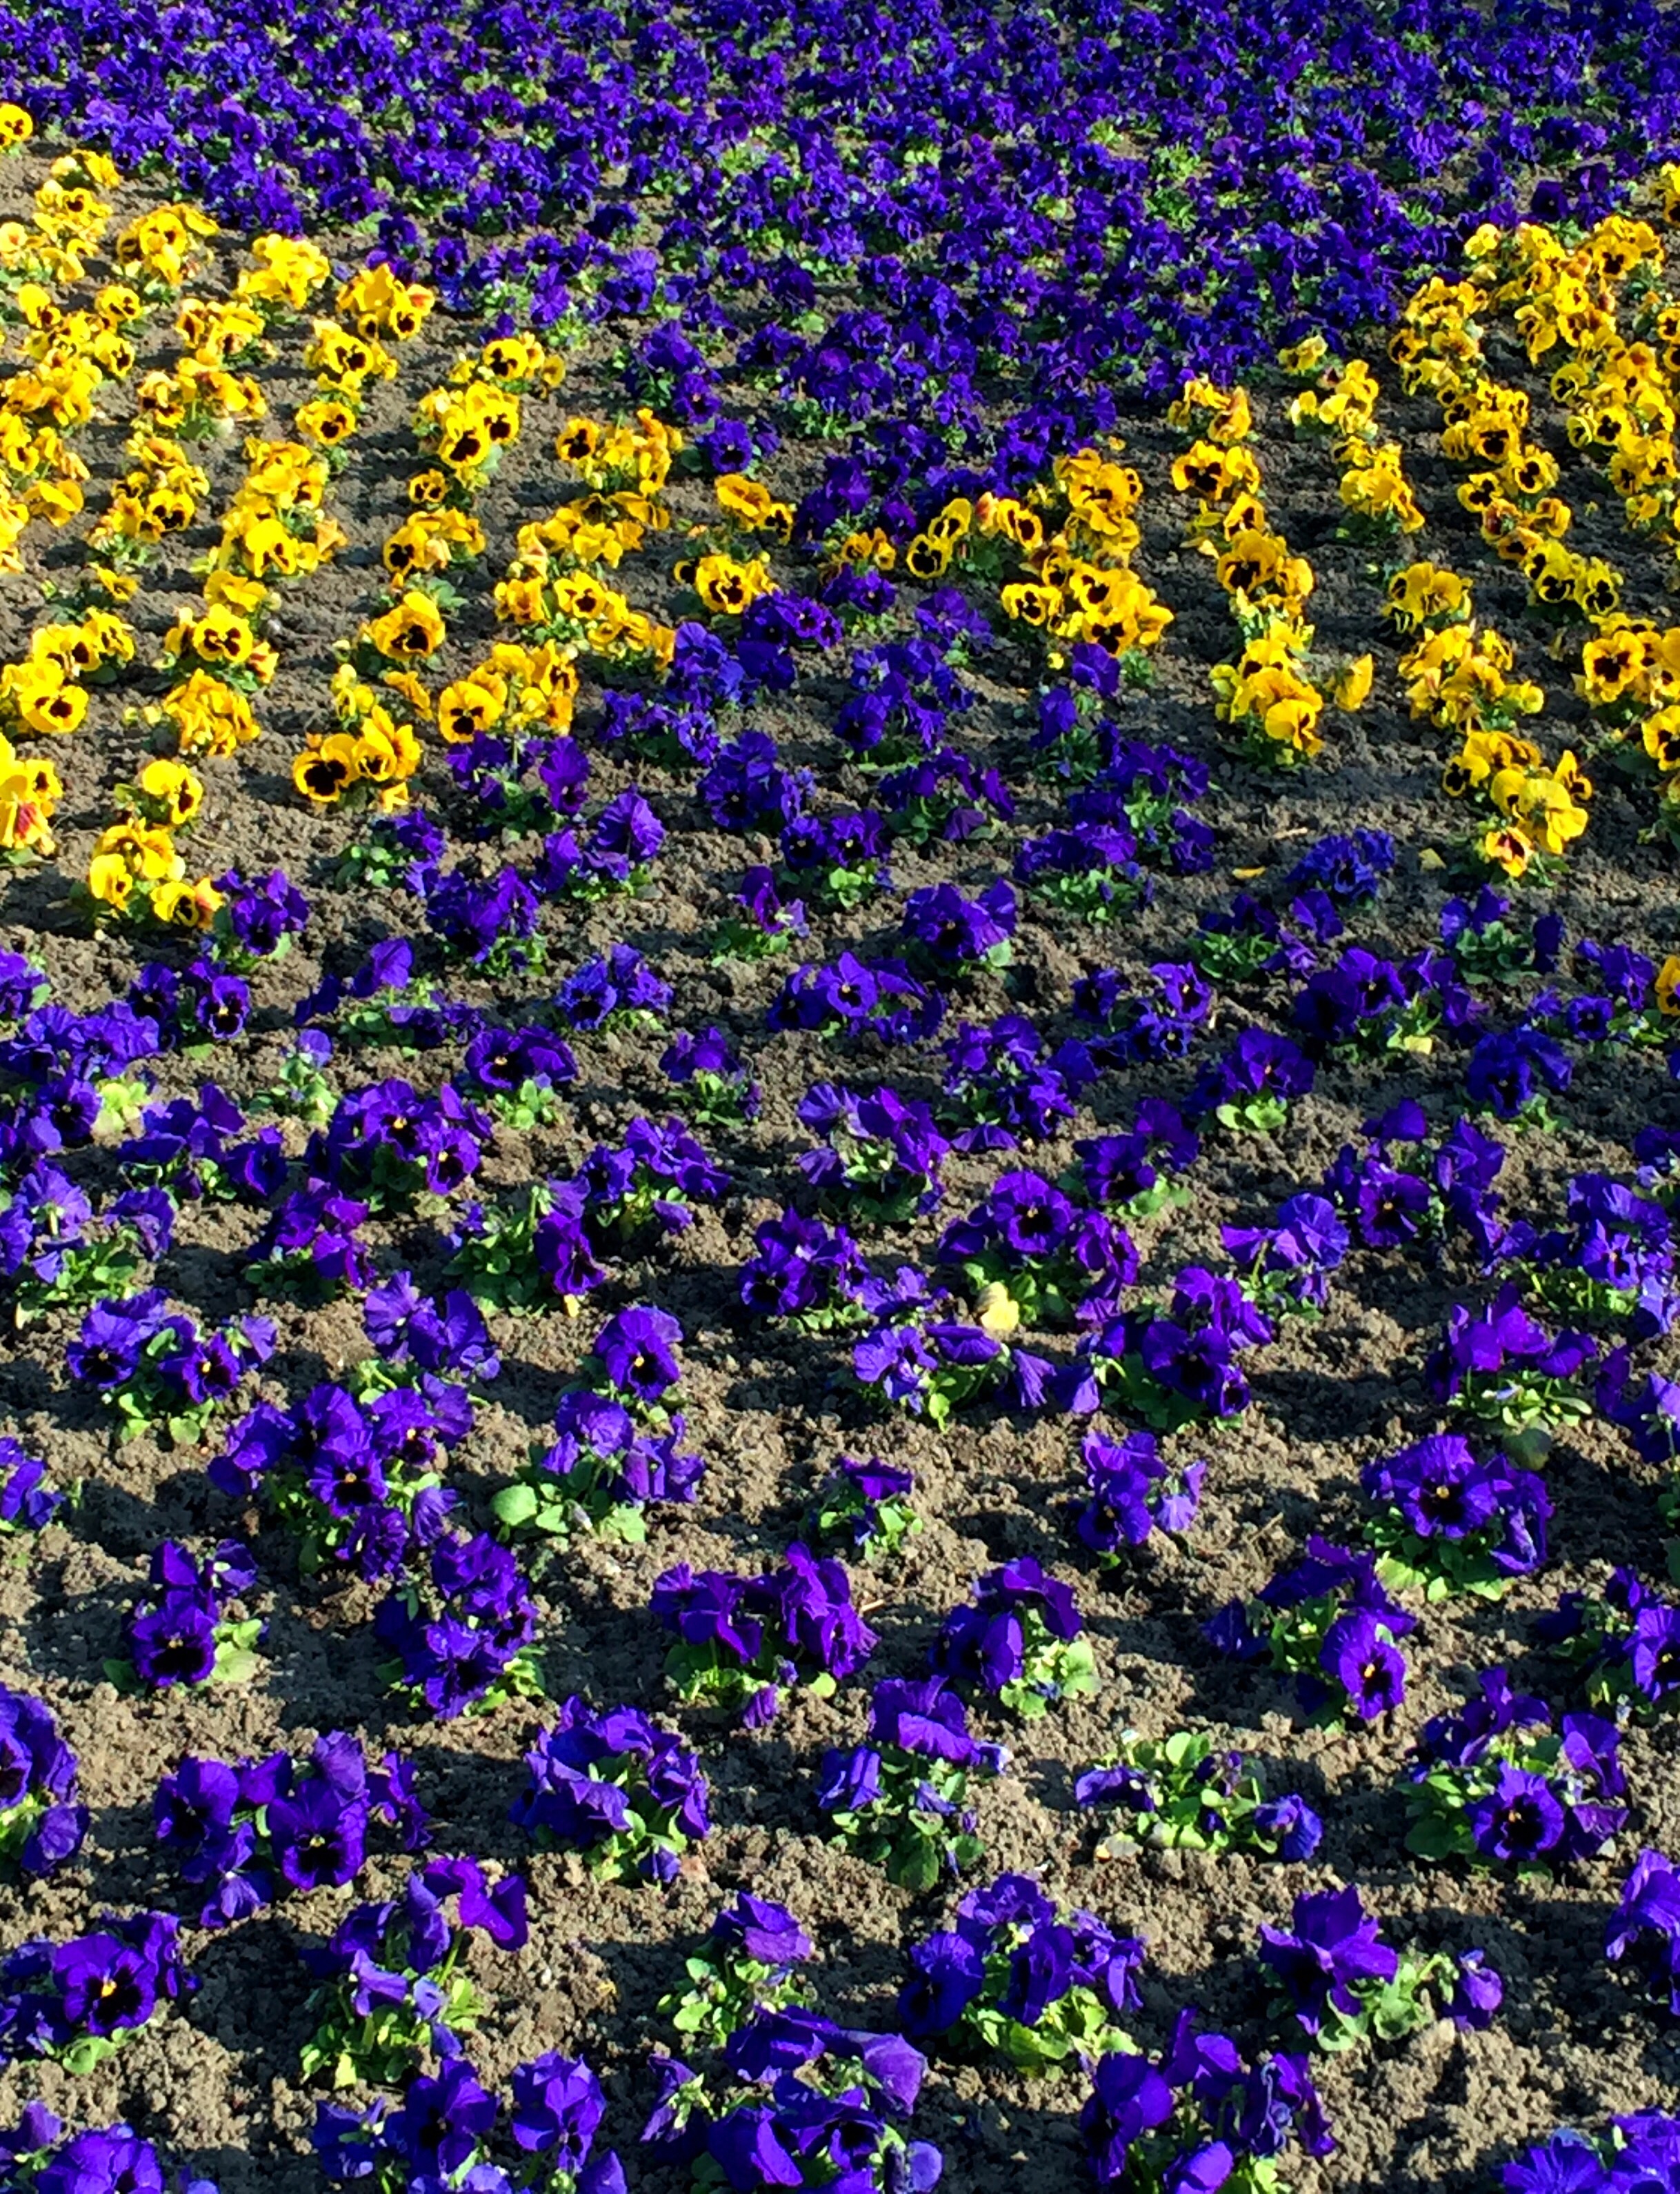
nature, plant, meadow, flower, purple, pattern, spring, yellow, flora, wildflower, flowers, flower bed, shrub, bluebonnet, pansy, flowering plant, aubretia, annual plant, land plant, violet family